Simon Pegg

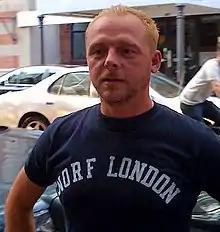
Pegg in New York City, July 2008

Pegg's early appearances in TV series and films include "Six Pairs of Pants" (Meridian & Anglia, 1995), "Asylum", "Faith in the Future", "Big Train" and "Hippies". Between 1998 and 2004, Pegg was regularly featured on BBC Radio 4's "The 99p Challenge". Pegg's other credits include appearances in the World War II mini-series "Band of Brothers"; the television comedies "Black Books", "Brass Eye" and "I'm Alan Partridge"; and the films "The Parole Officer", "24 Hour Party People", and "Guest House Paradiso". He played various roles during the tour of Steve Coogan's 1998 live stage show "The Man Who Thinks He's It".